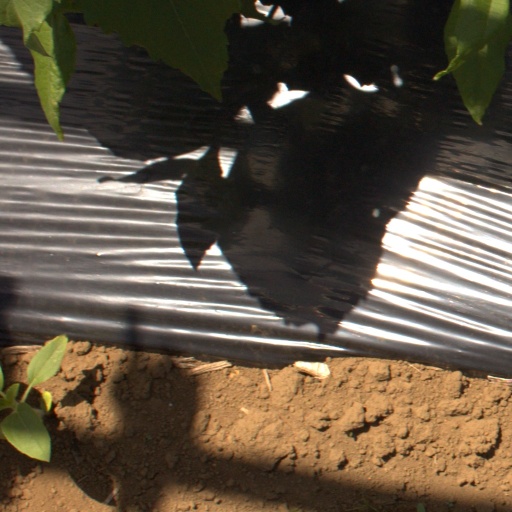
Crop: Jerusalem artichoke